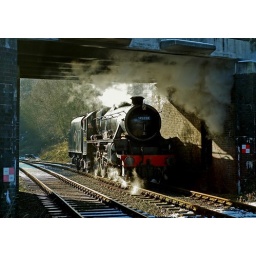
stanier class 5 4-6-0 45231 reverses towards cheddleton passing under the road bridge at leekbrook--churnet valley gala february 2009